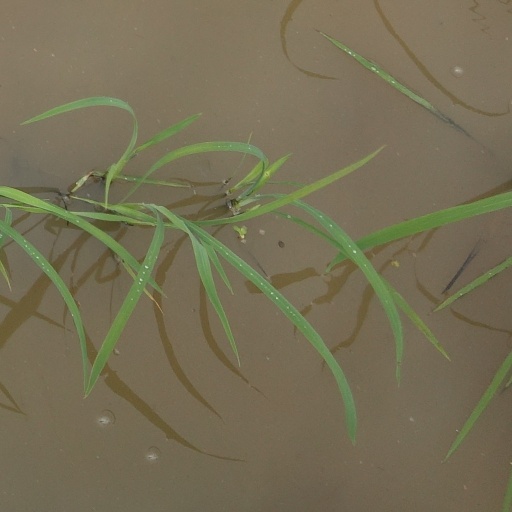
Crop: rice